Pero Pejić

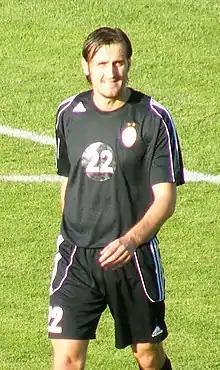
Pejić in action with Tirana during a league match

On 22 June 2010, Pejić returned to Albania by signing a one-year contract with Tirana for €300,000. He was handed squad number 22, and made his competitive debut on 1 July in the goalless draw against Zalaegerszegi in the 2010–11 UEFA Europa League first qualifying round. Tirana progressed to the next round by winning the second match 1–0 after extra time, where they were eliminated 5–1 on aggregate by Utrecht; Pejić played in both matches, and ended his European campaign with four matches.